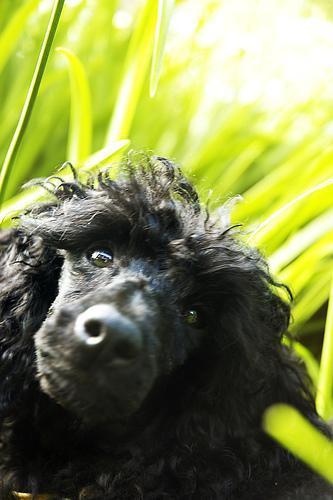
miniature_poodle